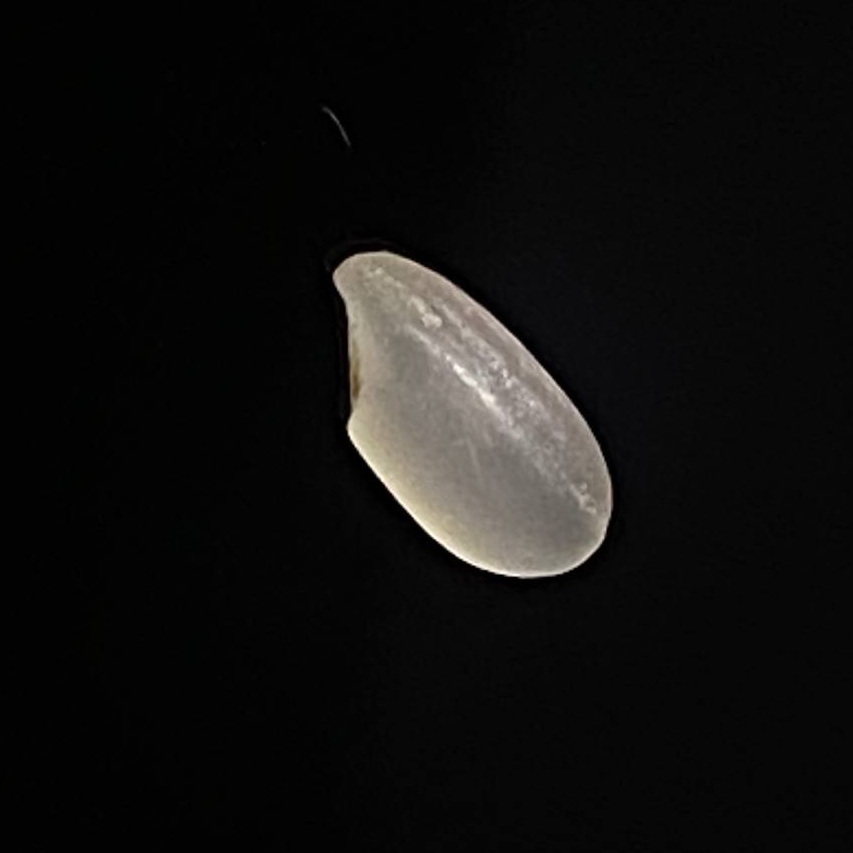
Rice variety: Bashful